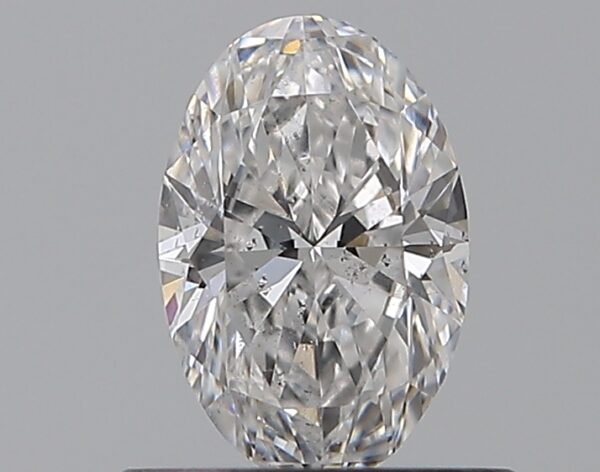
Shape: oval
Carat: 0.5
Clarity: SI2
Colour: D
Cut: EX
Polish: EX
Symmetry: VG
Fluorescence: N
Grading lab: GIA
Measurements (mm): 6.51 x 4.31 x 2.7